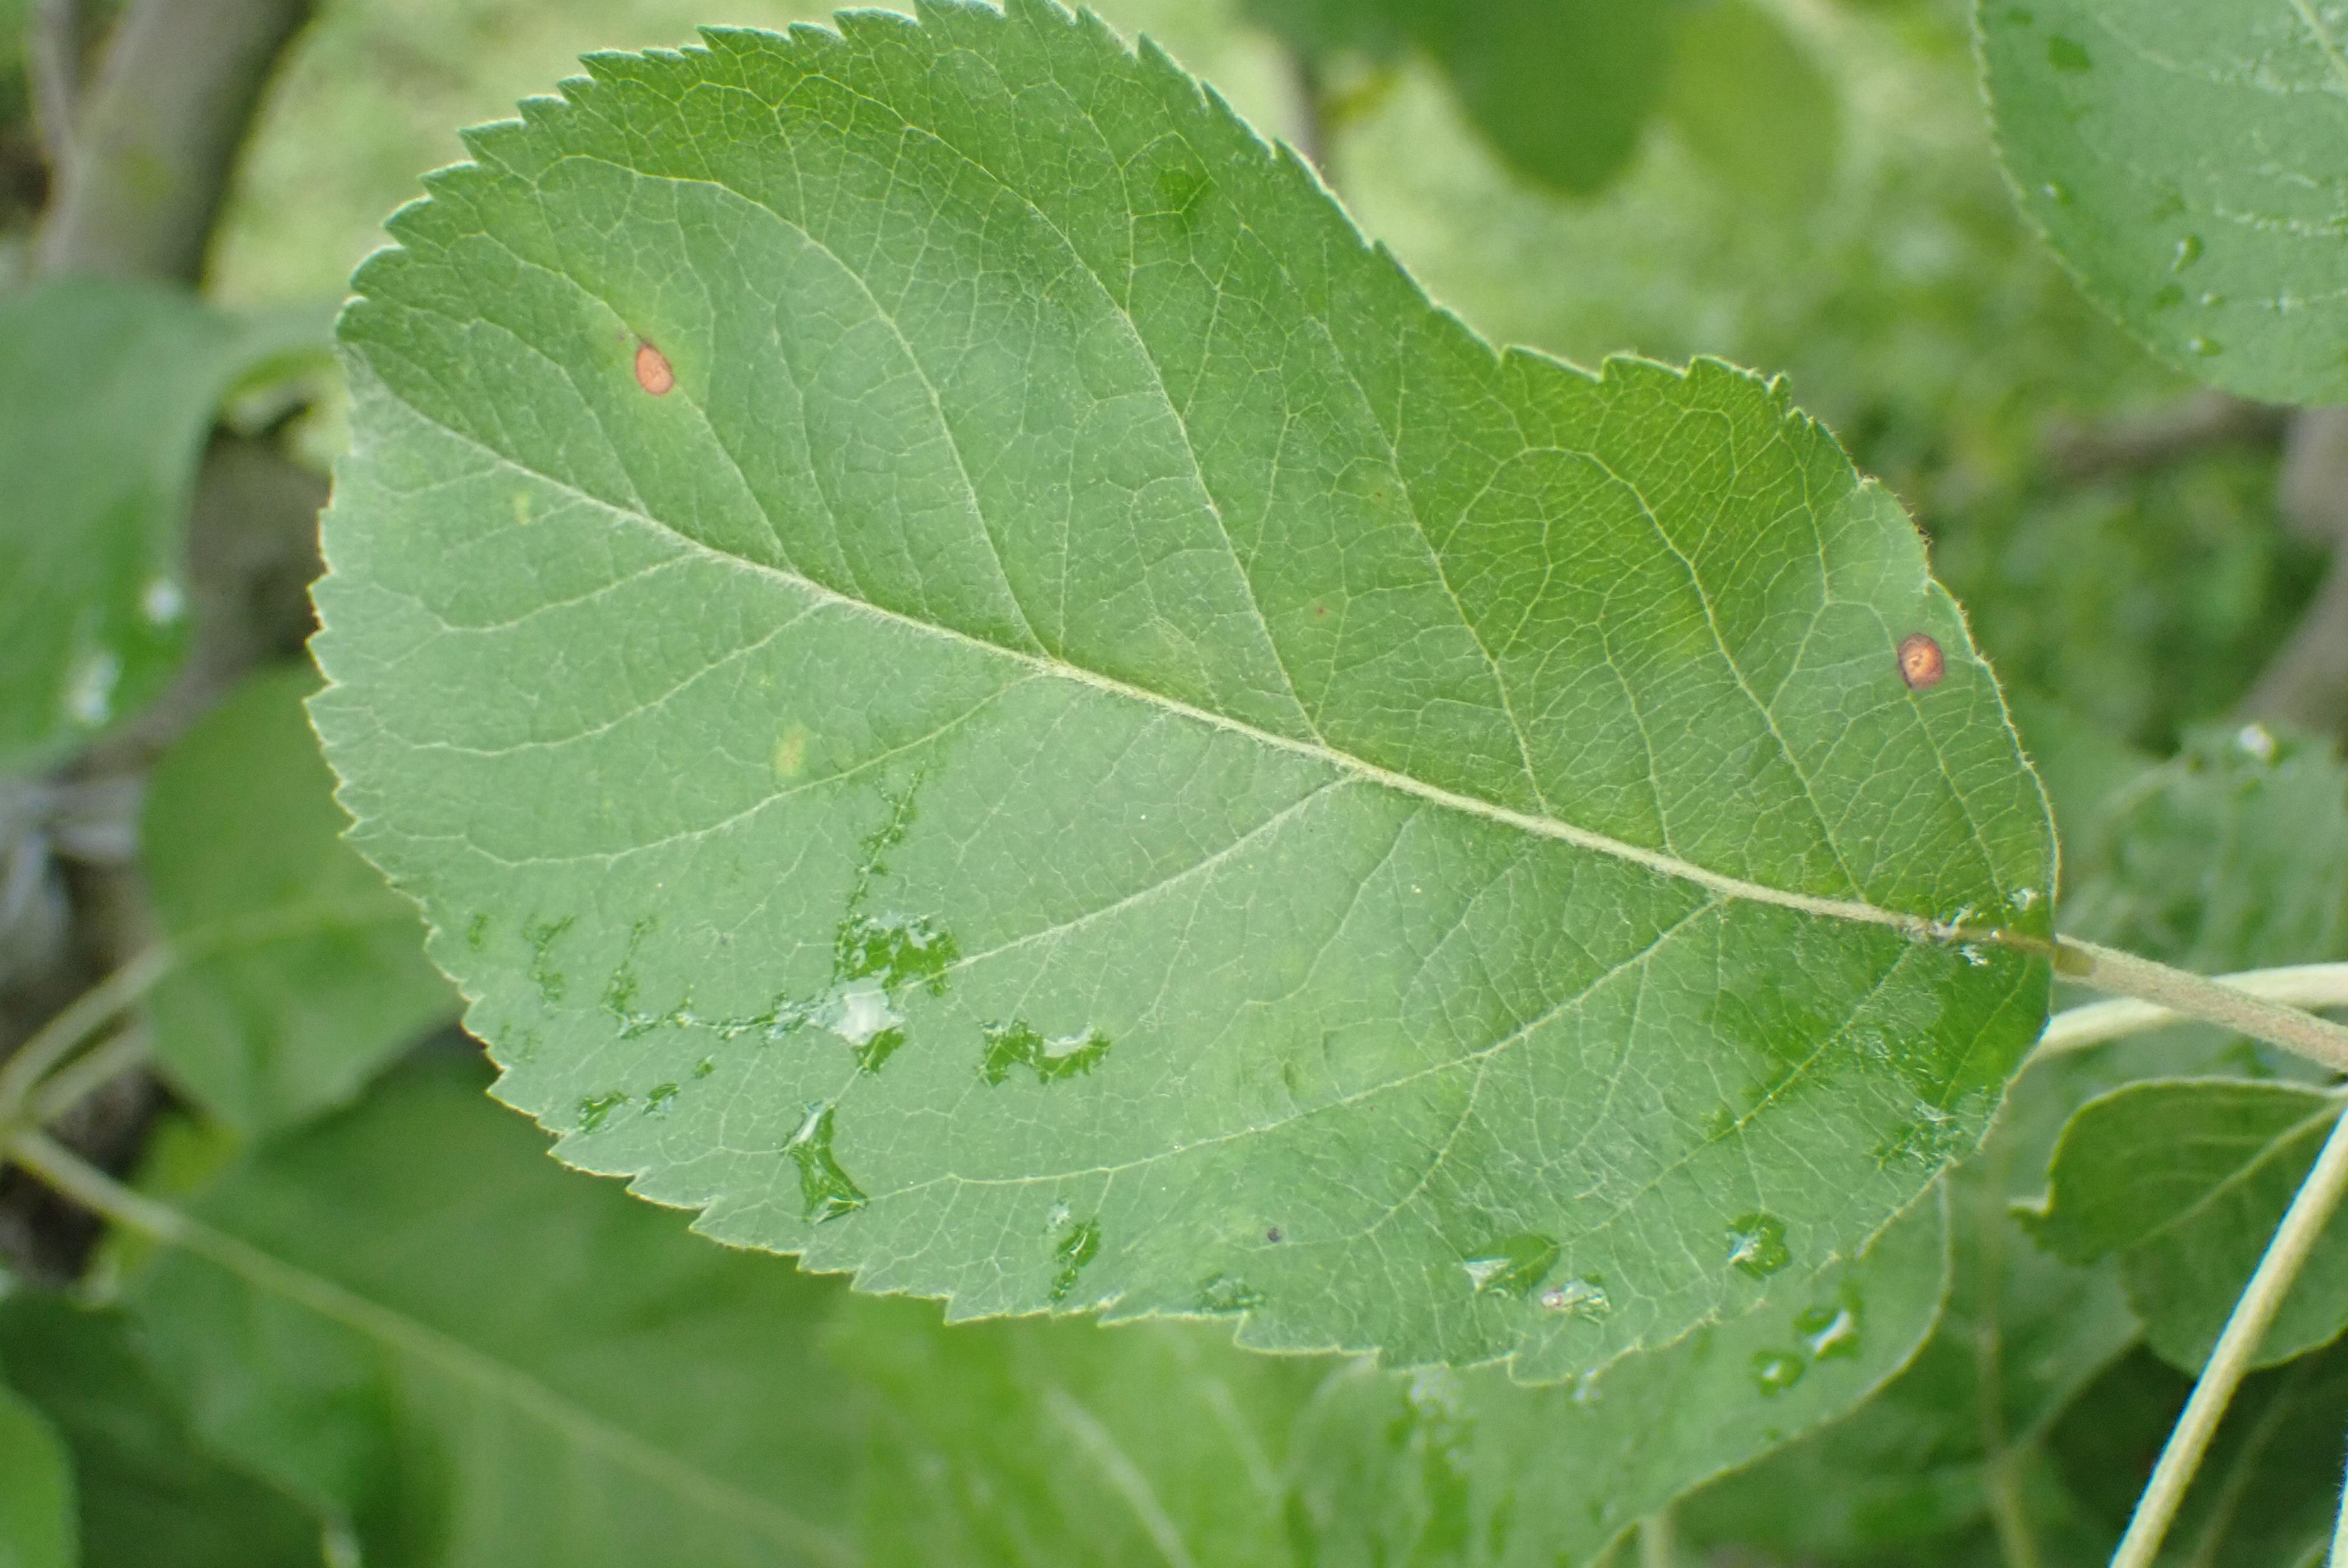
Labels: scab, frog_eye_leaf_spot